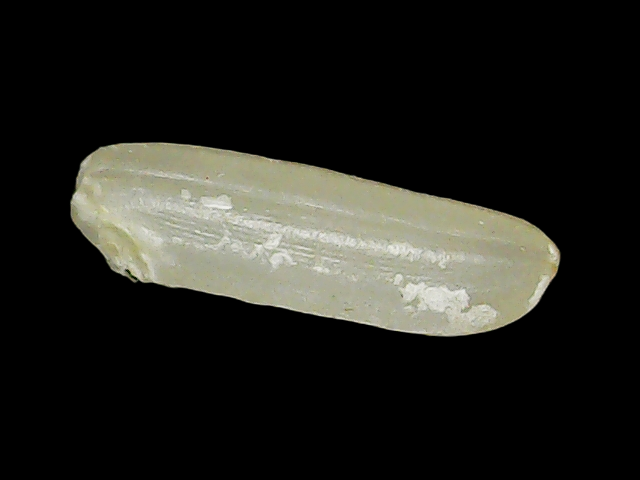
Rice variety: Binadhan26